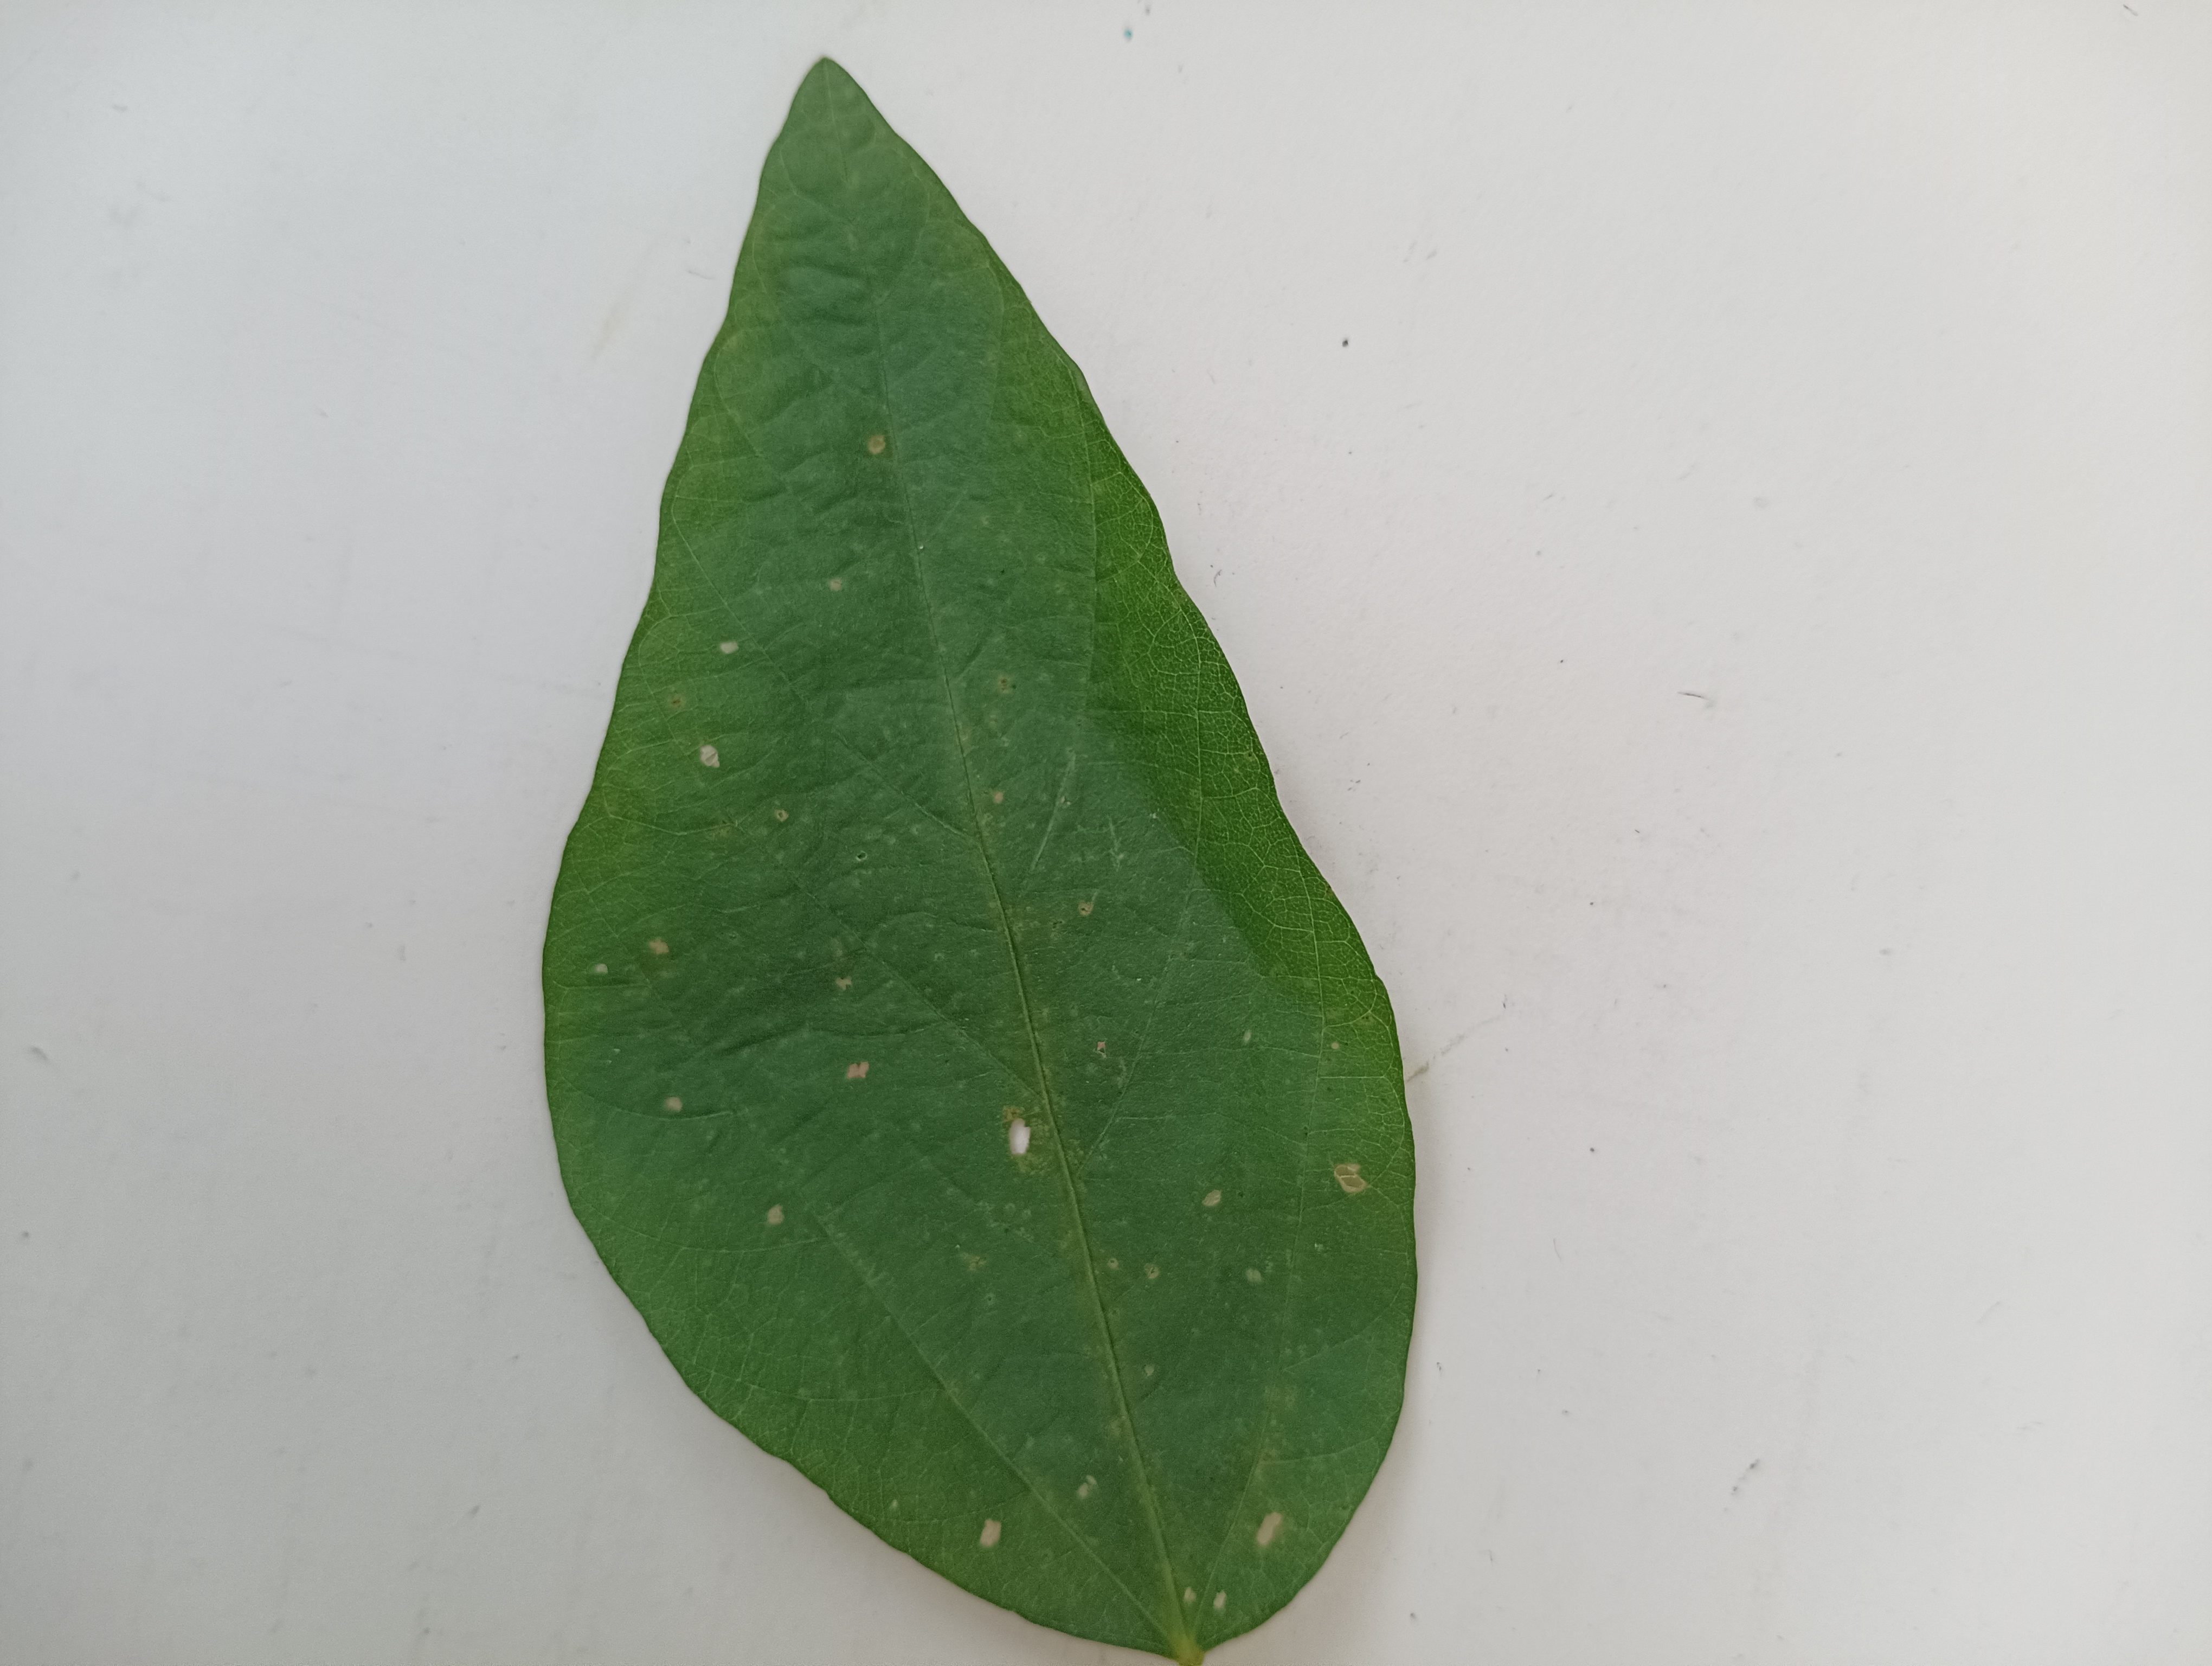
Label: Bacterial leaf Blight